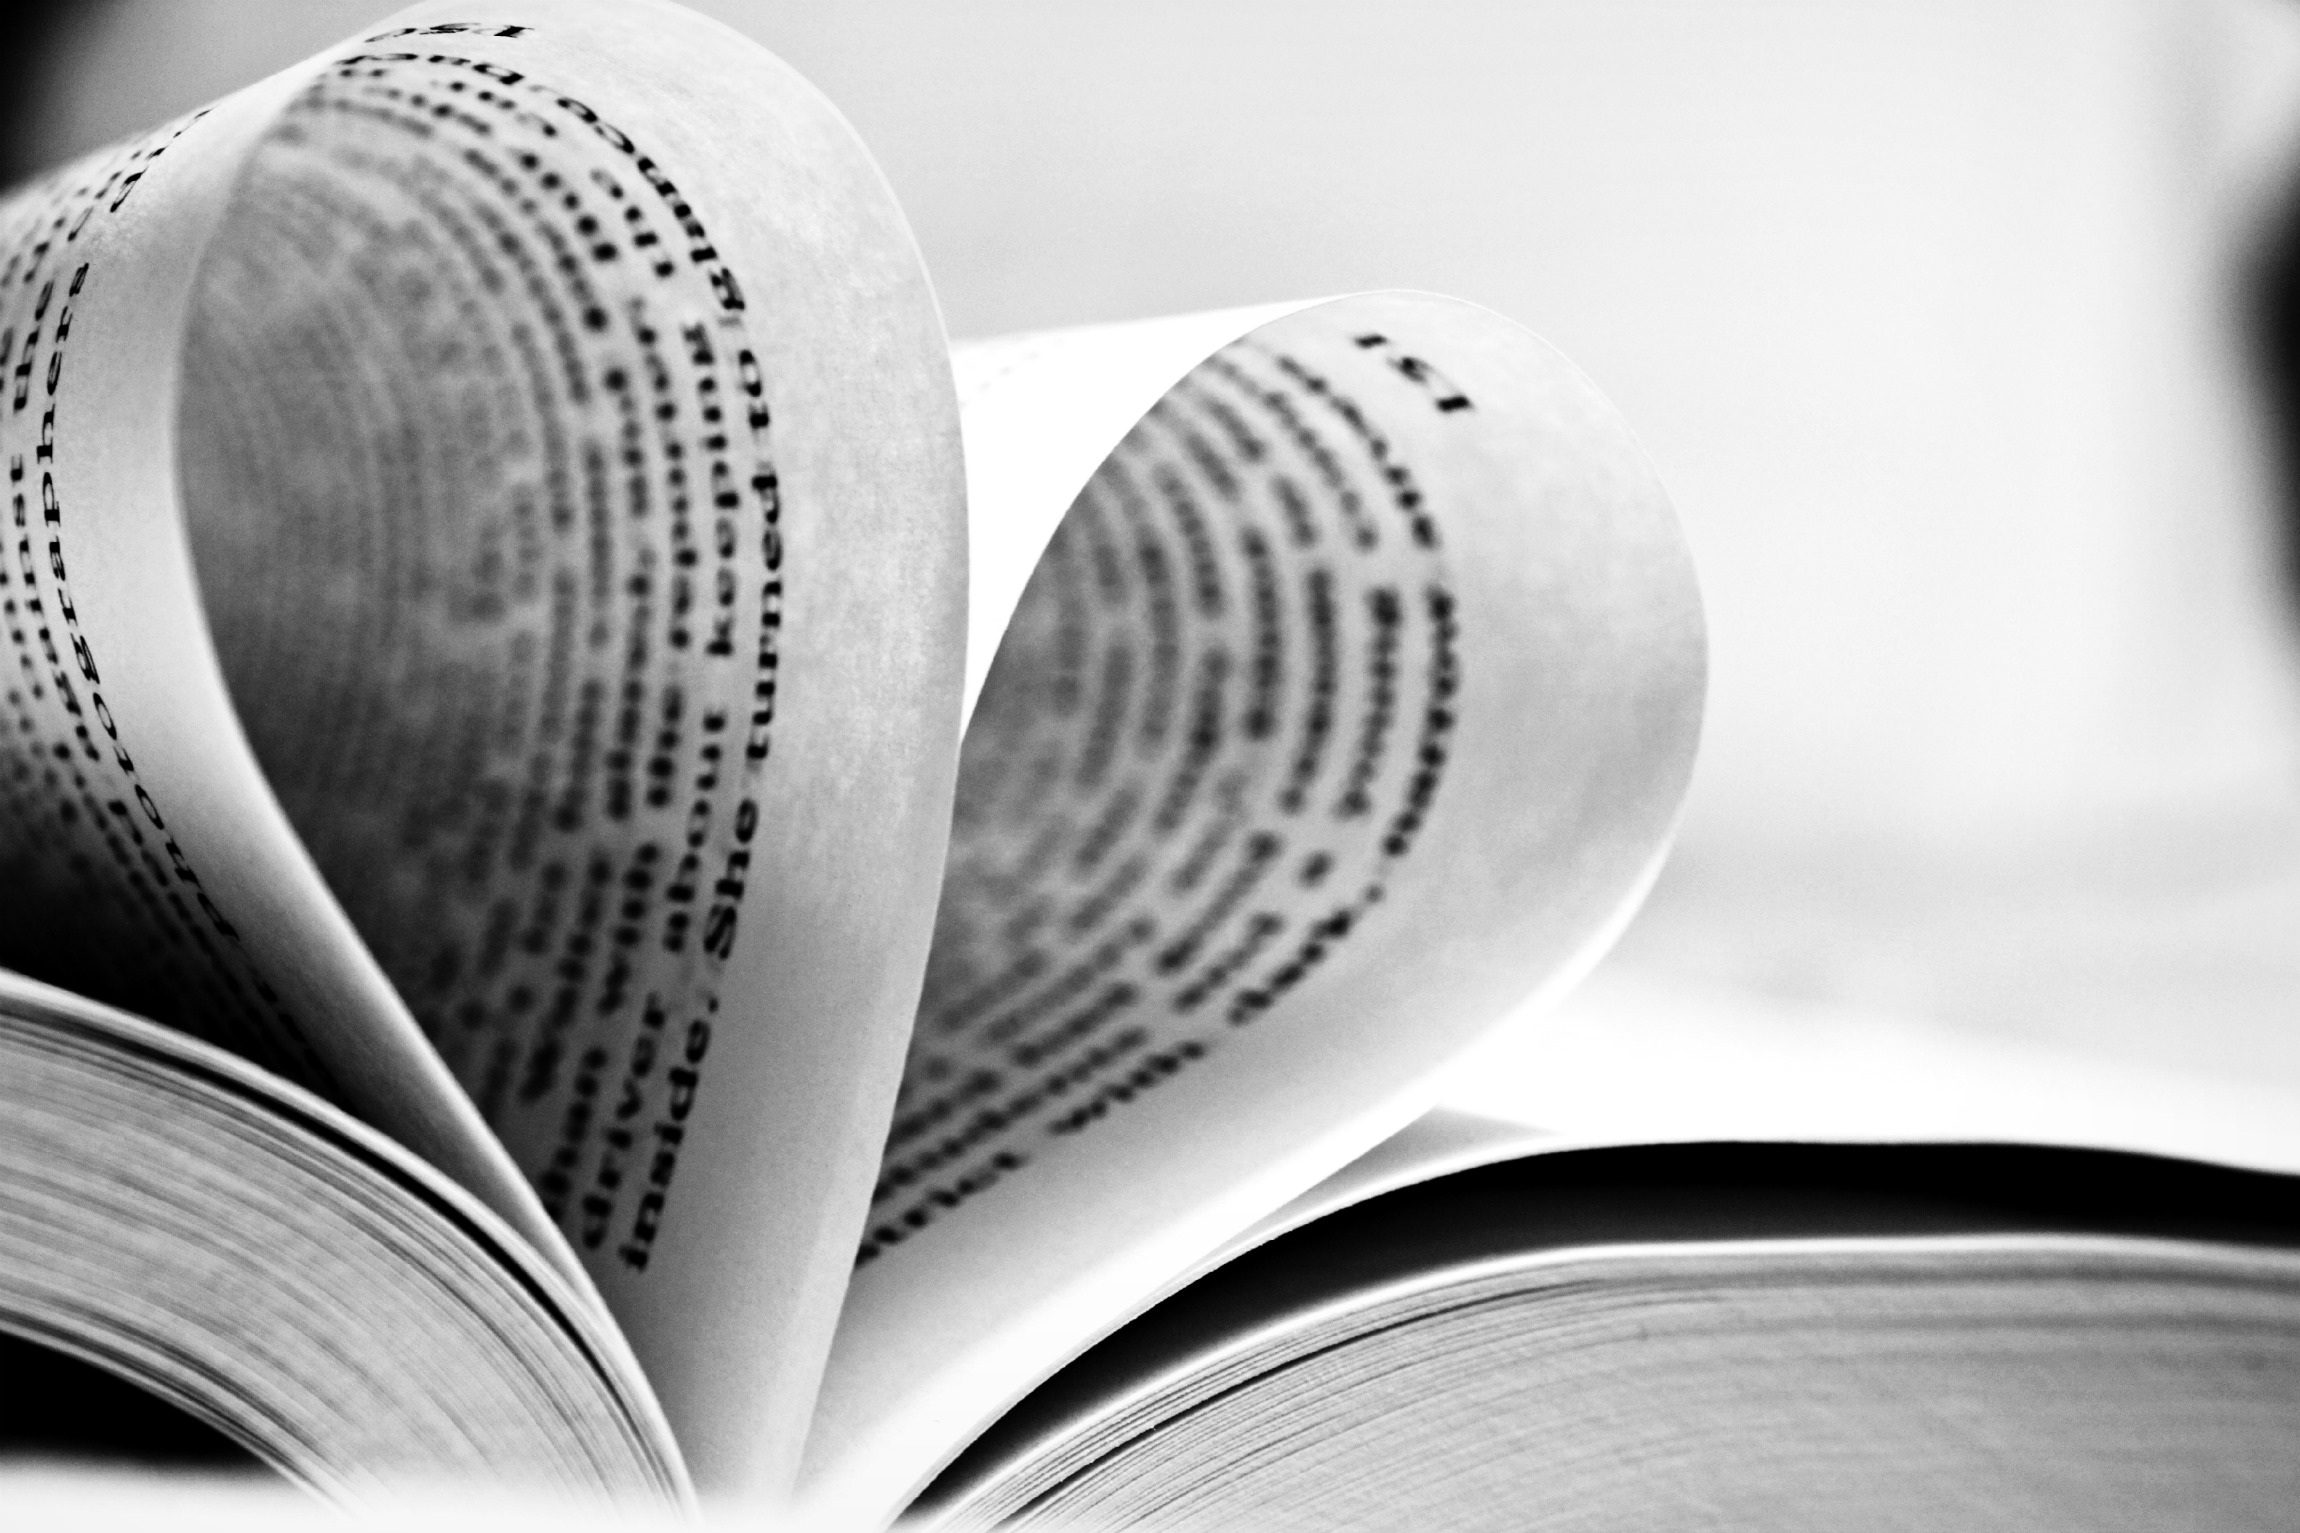
book, read, black and white, white, photography, reading, line, monochrome, paper, circle, education, close up, brand, study, hobby, monochrome photography, book heart